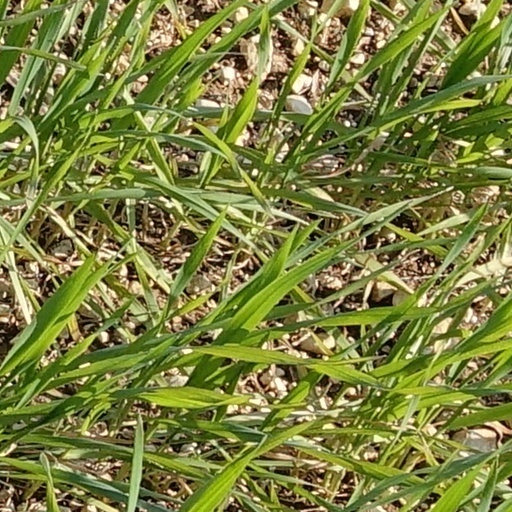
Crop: wheat